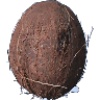
Label: cocos